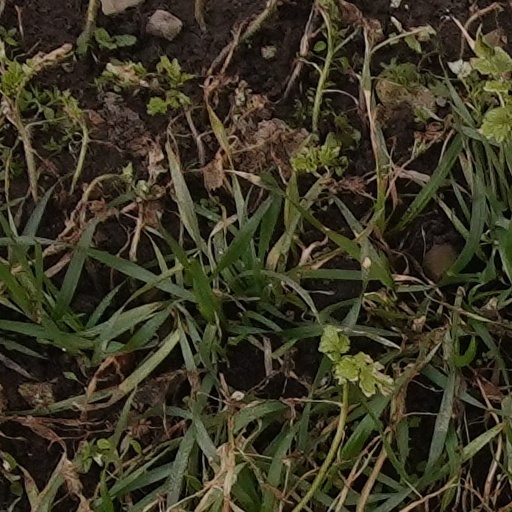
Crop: wheat